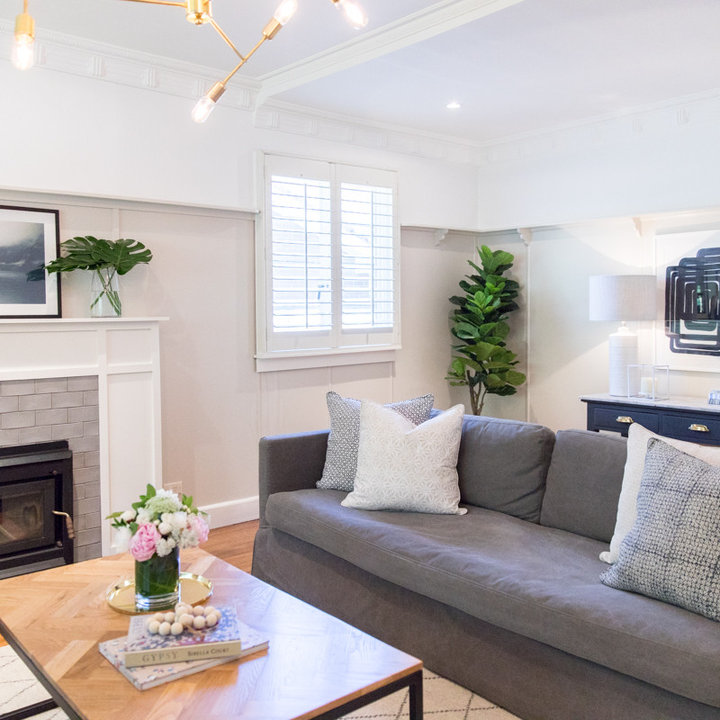
Style: ArtDeco